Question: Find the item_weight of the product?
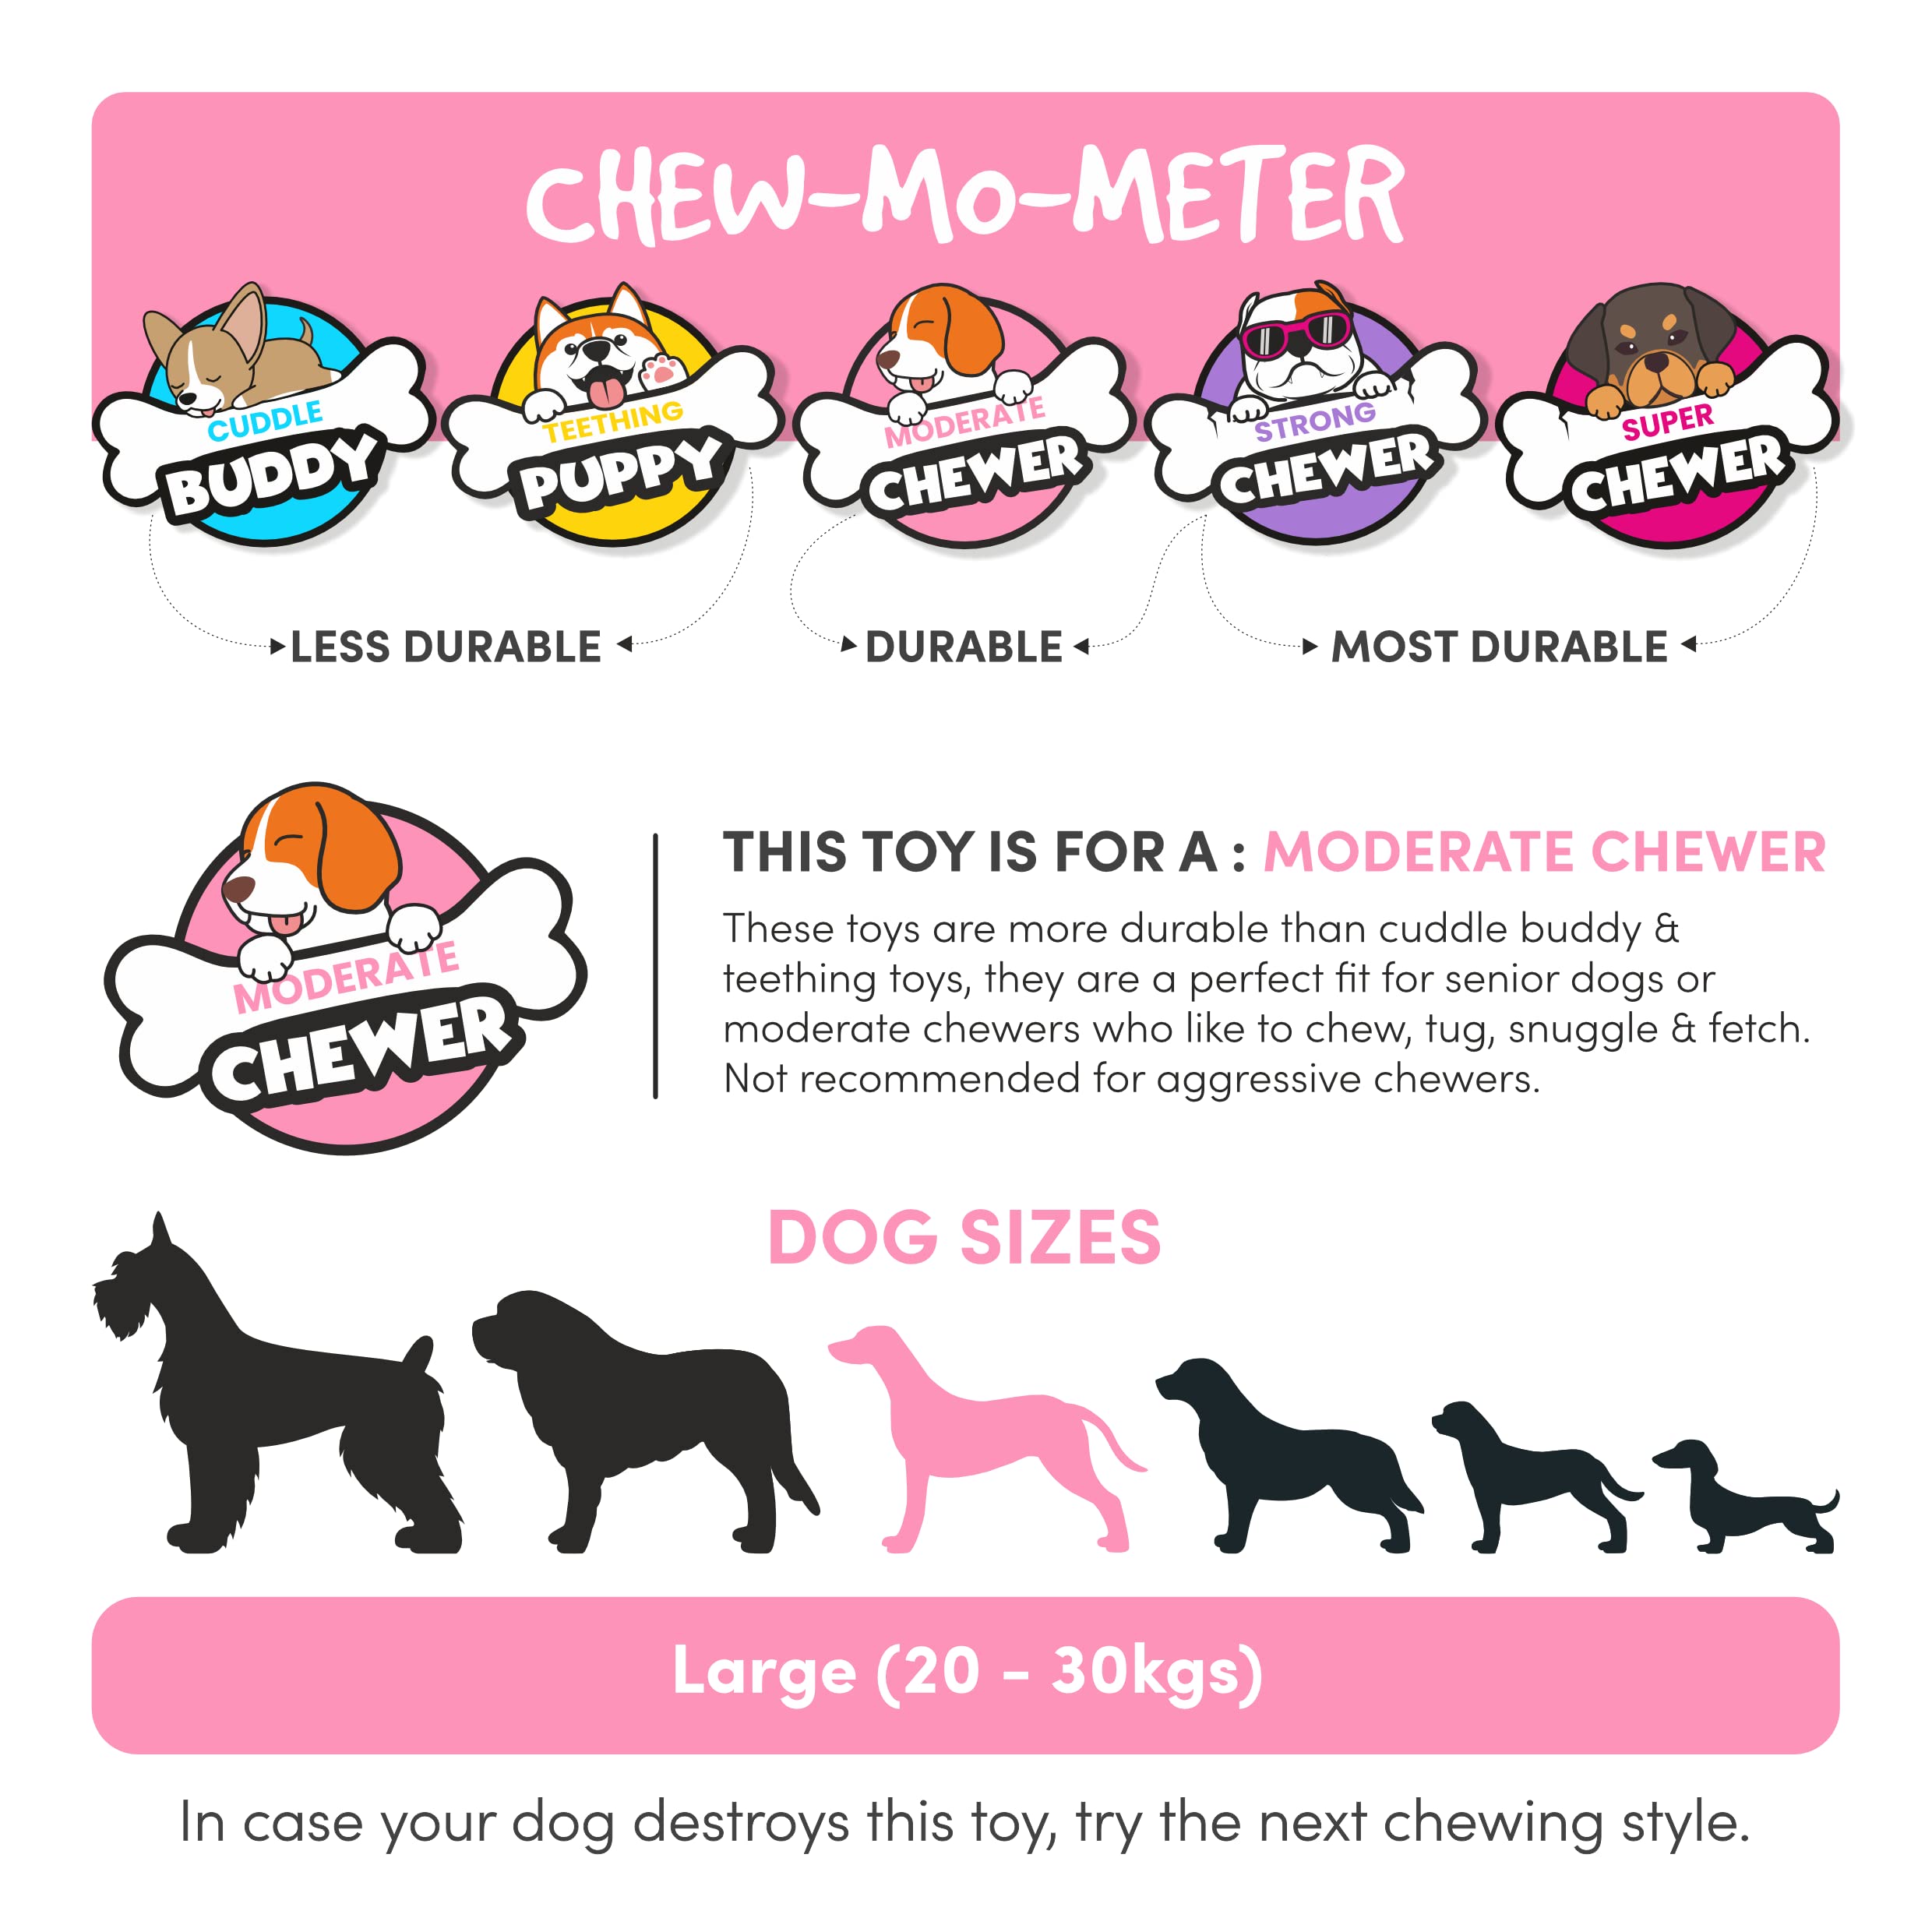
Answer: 20 kilogram to 30 kilogram